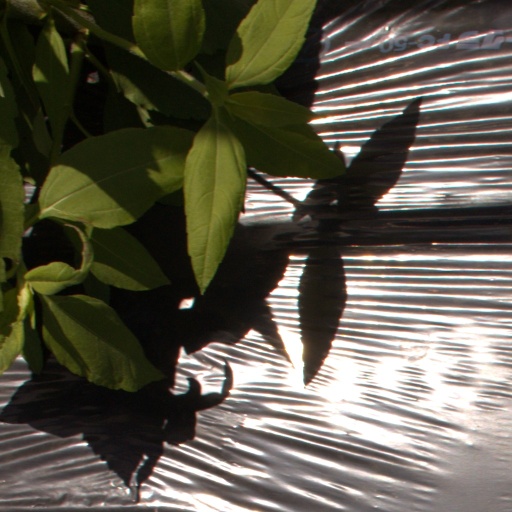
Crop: Jerusalem artichoke